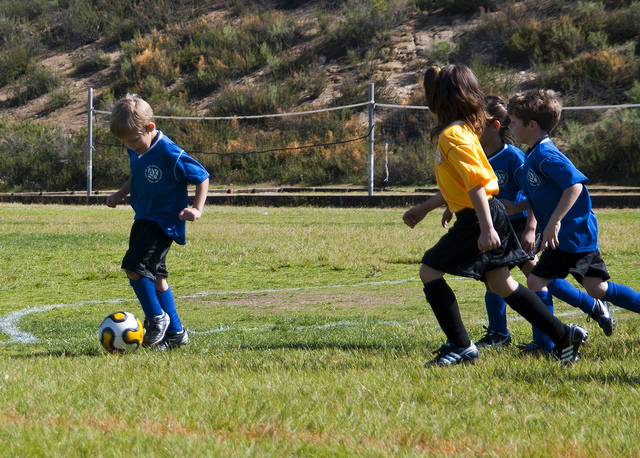
những đứa trẻ đang chơi bóng đá ở trên sân